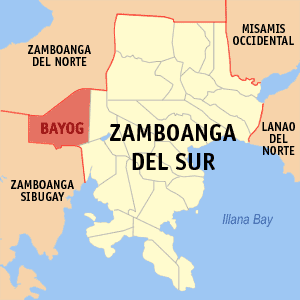
Bayog est une localité de la province du Zamboanga du Sud, aux Philippines. En 2015, elle compte 33 591 habitants.